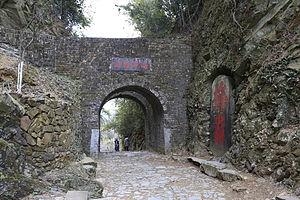
Le xian de Dayu est un district administratif de la province du Jiangxi en Chine. Il est placé sous la juridiction de la ville-préfecture de Ganzhou.